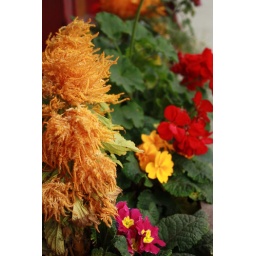
window box flowers in my 'hood